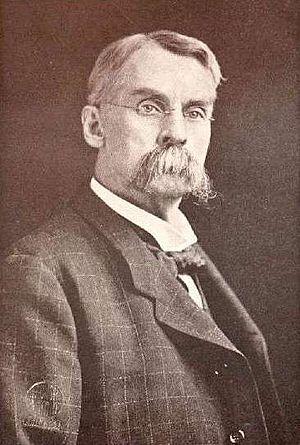
James Tyler Kent est un médecin homéopathe américain.